Thomas Sutton

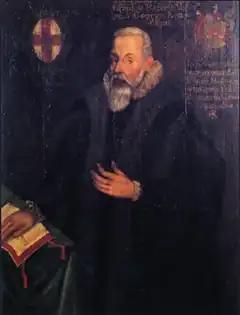
Thomas Sutton, ca. 1590

Thomas Sutton (1532 – 12 December 1611) was an English civil servant and businessman, born in Knaith, Lincolnshire. He is remembered as the founder of the London Charterhouse and of Charterhouse School.